Feudal barony of Hatch Beauchamp

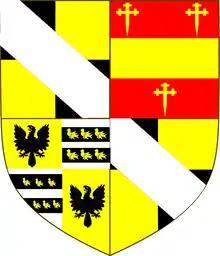
Arms of Temple-Gore-Langton, Earl Temple of Stowe: Quarterly: 1st & 4th grand quarters: "Quarterly sable and or a bend argent" (Langton); 2nd grand quarter; "Gules, a fesse between three cross-crosslets fitchée or" (Gore); 3rd grand quarter: quarterly 1st & 4th: "Or, an eagle displayed sable" (Temple); 2nd & 3rd: "Argent, two bars sable each charged with three martlets or" (Temple)

During the early 19th century Hatch Court had many different occupiers. From 1838 to 1855 William Oakes owned it He was a churchwarden and there is a memorial to him in the west porch.